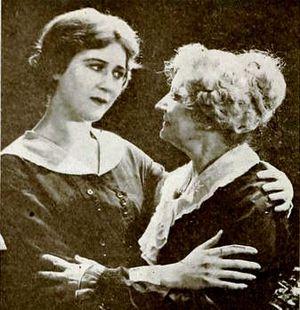
The Petal on the Current est un film muet américain réalisé par Tod Browning et sorti en 1919.